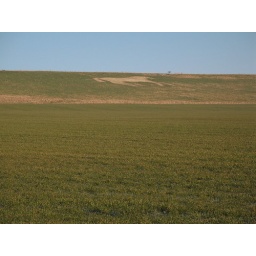
The white horse was cut into the chalk hillside on Roundway Hill near Devizes to commemorate the millennium.